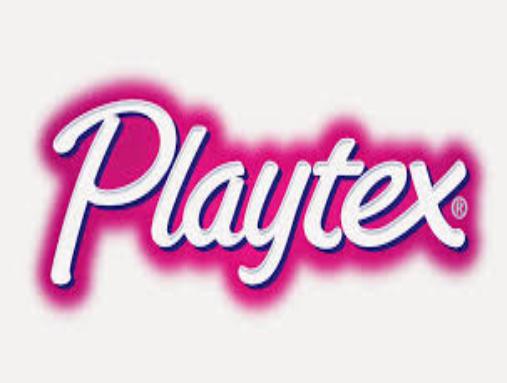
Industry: Necessities